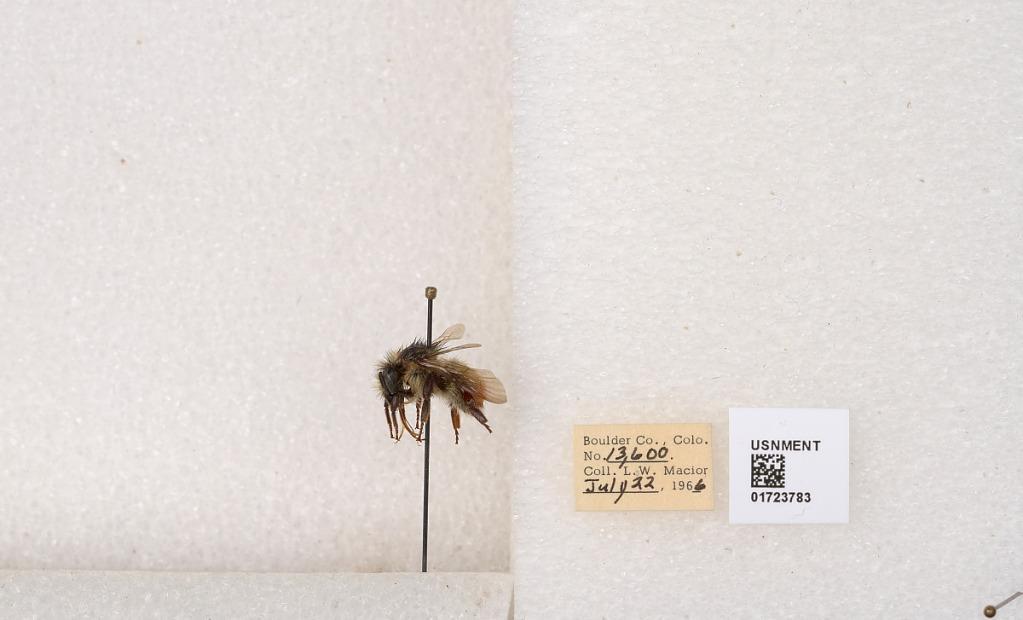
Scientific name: Bombus flavifrons Cresson
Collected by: L. Macior
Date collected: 1966-7-22
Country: United States
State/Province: Colorado
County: Boulder
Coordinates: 40.0925, -105.358